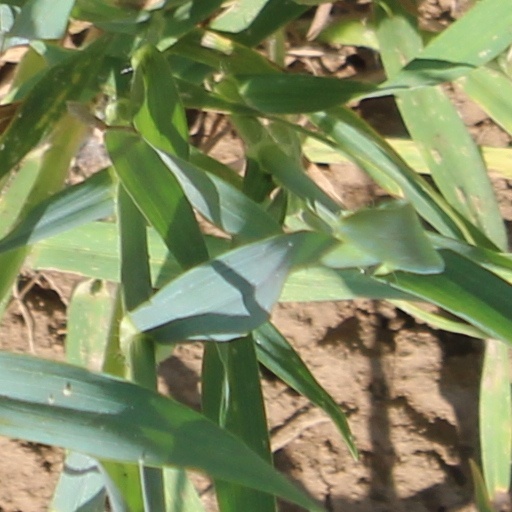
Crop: wheat